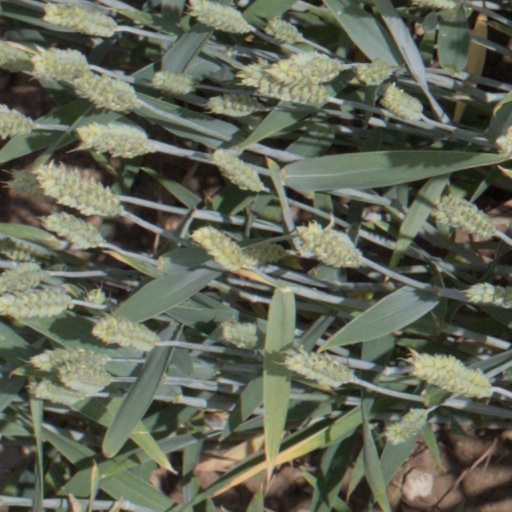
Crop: wheat